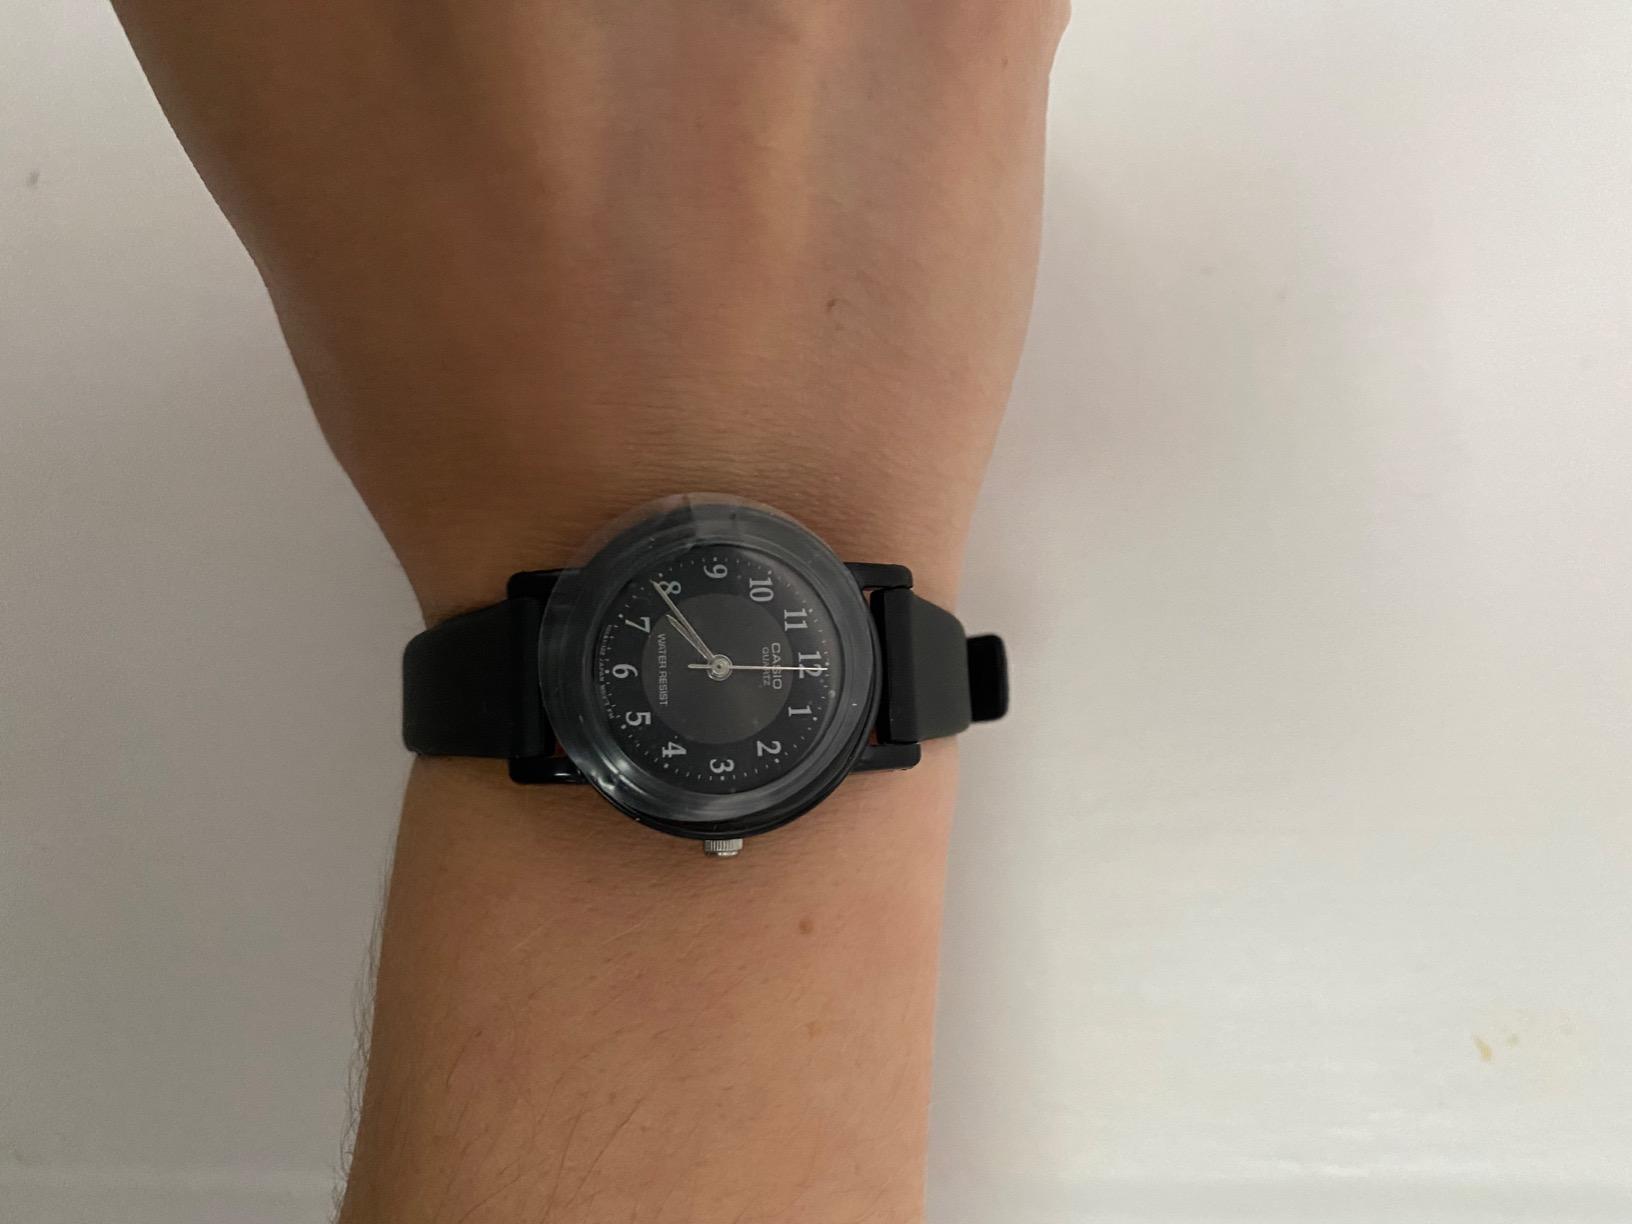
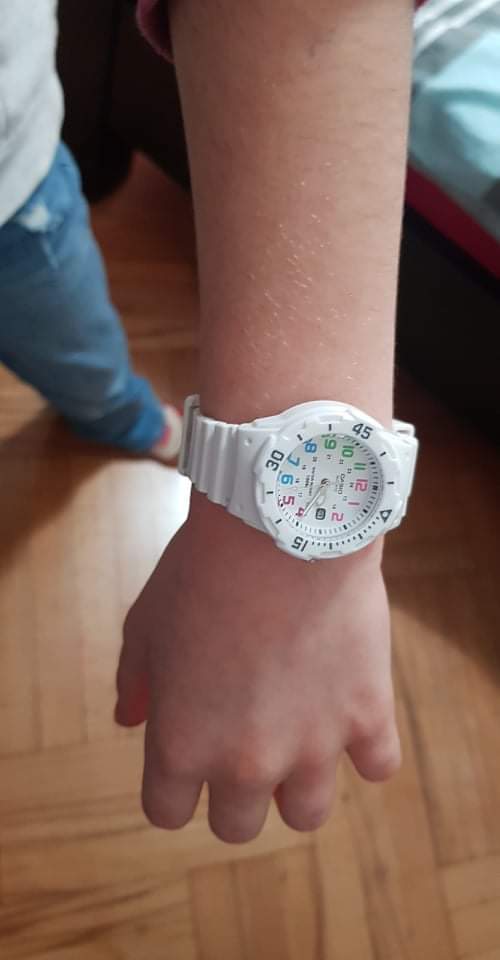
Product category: accessories_watch
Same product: no